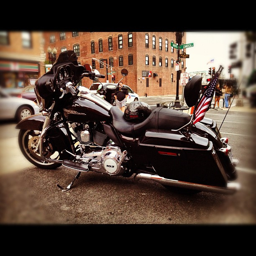
There is a black motorcycle with an American flag on the back.
Large motorcycle with helmet parked next to a street.
A black motorcycle is parked on a street corner.
A big motorcycle thats parked illegally on the sidewalk.
a black motorcycle with an american flag on it